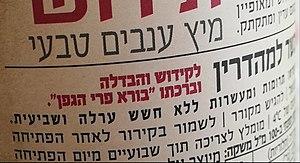
La chemitta, shemitah ou shmita est une année sabbatique définie par la Torah pour l’agriculture : tous les sept ans, les agriculteurs juifs doivent observer une année de jachère. En quelque sorte, les terres doivent se reposer comme les humains doivent le faire le septième jour de la semaine ainsi que l’indique Dieu à Moïse : « Mais la septième année sera un shabbat, un temps de repos pour la terre, un shabbat en l’honneur de l’Éternel : tu n’ensemenceras point ton champ, et tu ne tailleras point ta vigne. » Cette pratique est, par analogie, à l'origine de l'emploi de l'expression « année sabbatique » dans ses acceptions contemporaines.